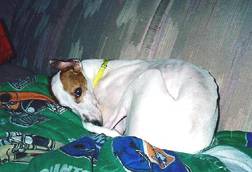
Label: dog